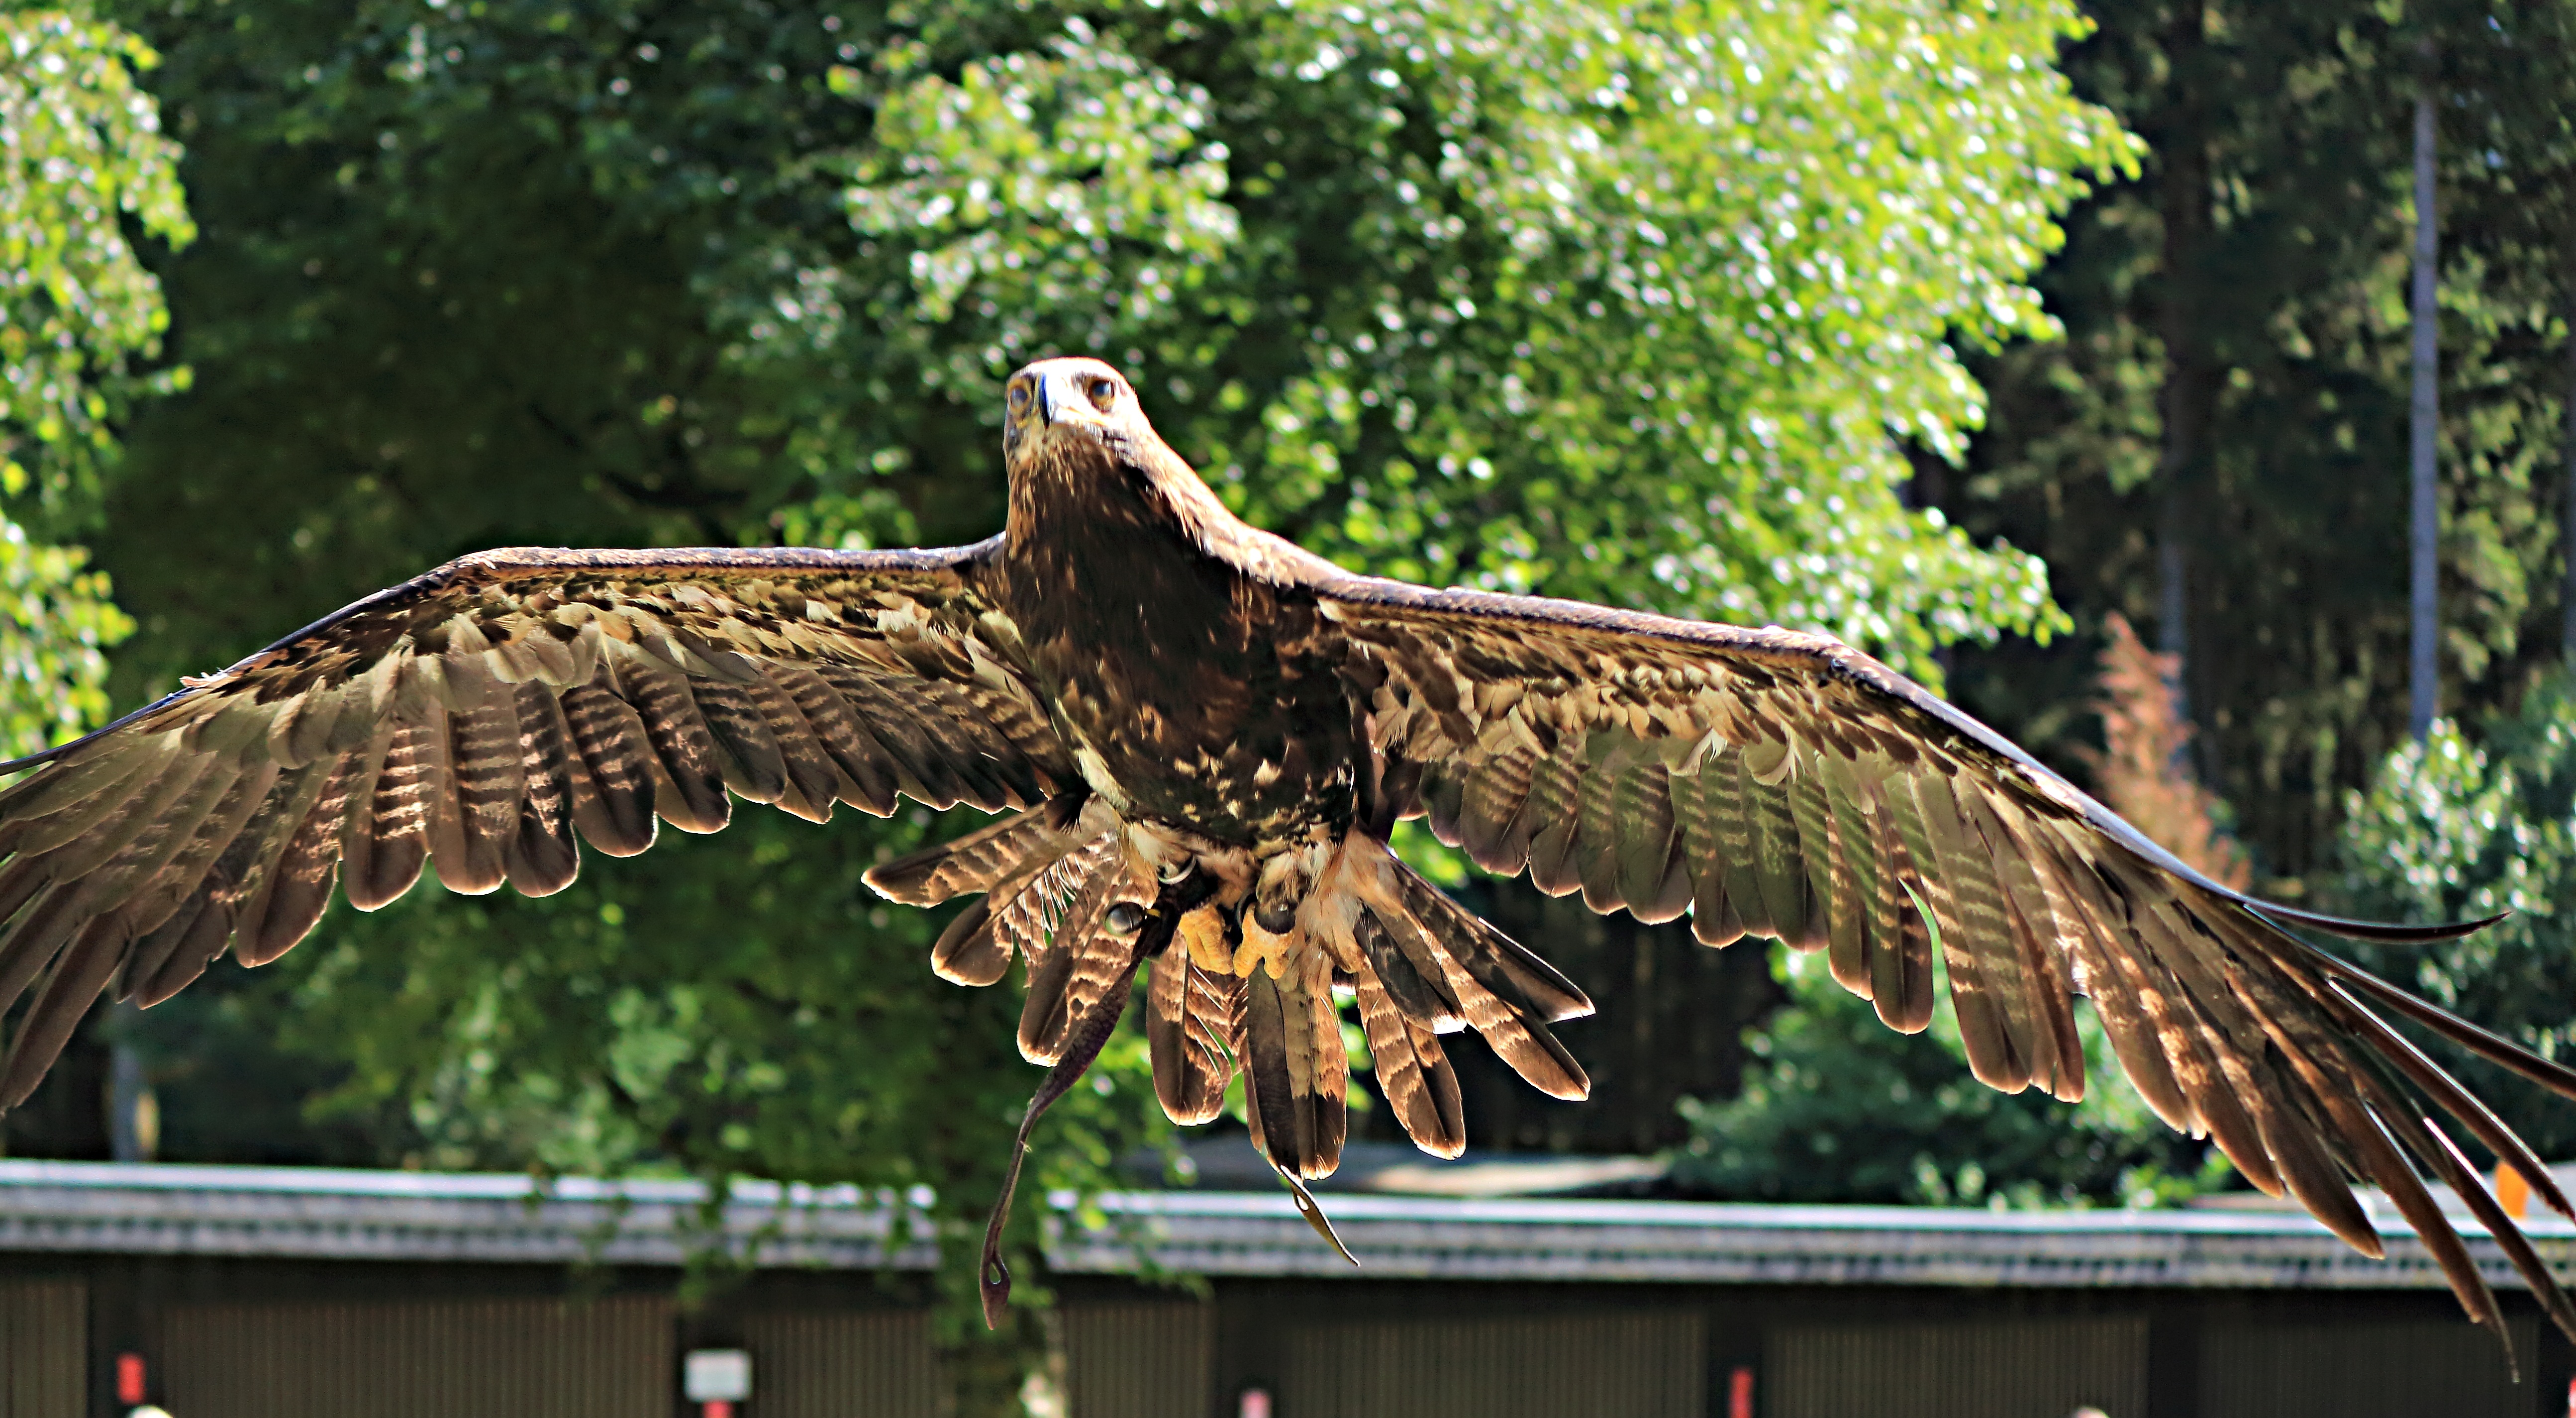
bird, wing, wildlife, eagle, hawk, fauna, raptor, bird of prey, birds, vertebrate, falcon, falconry, adler, hellental, accipitriformes